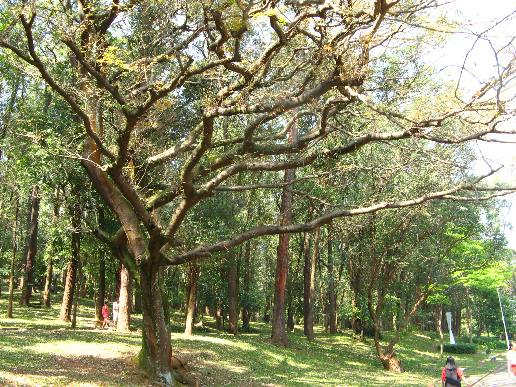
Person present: No